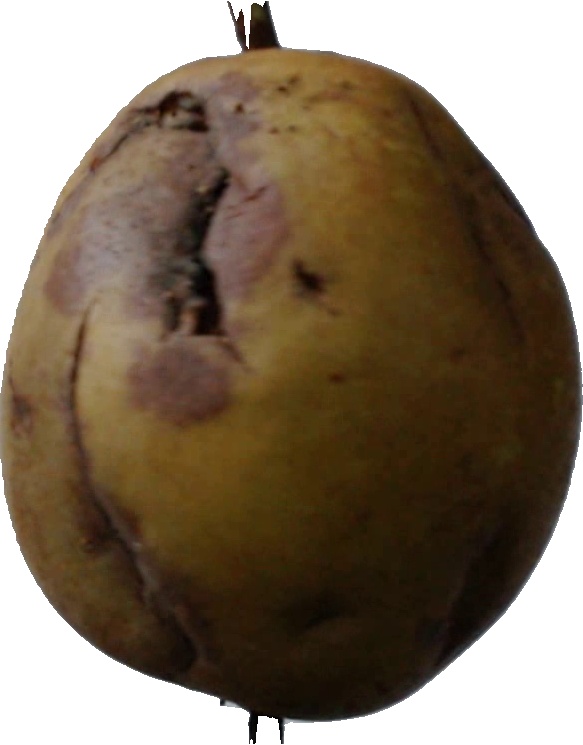
Label: pear_3